Raja Rani (1956 film)

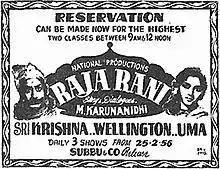
Theatrical release poster

Raja Rani is a 1956 Indian Tamil-language film directed by A. Bhimsingh and written by M. Karunanidhi. The film stars Sivaji Ganesan and Padmini. The film was produced by National Productions . It was released on 25 February 1956.